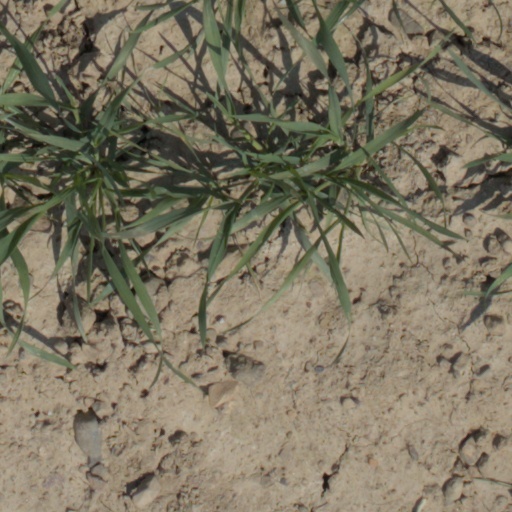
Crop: wheat